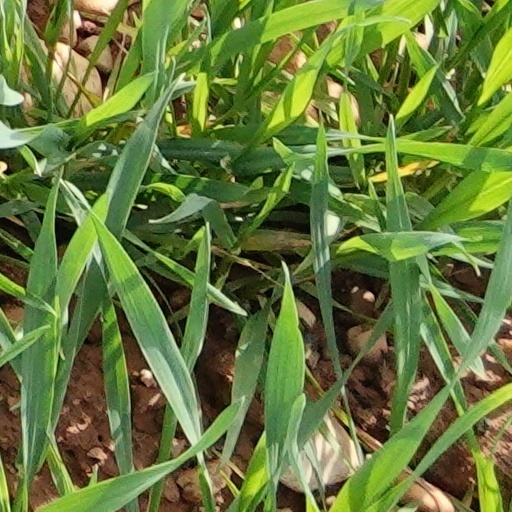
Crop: wheat